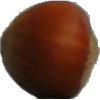
Label: Nut Forest 1